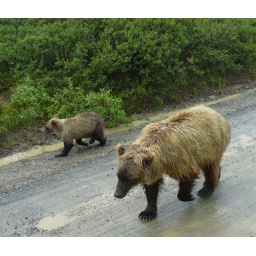
This made my honeymoon. We saw this mom and cub walking down the only road in Denali.